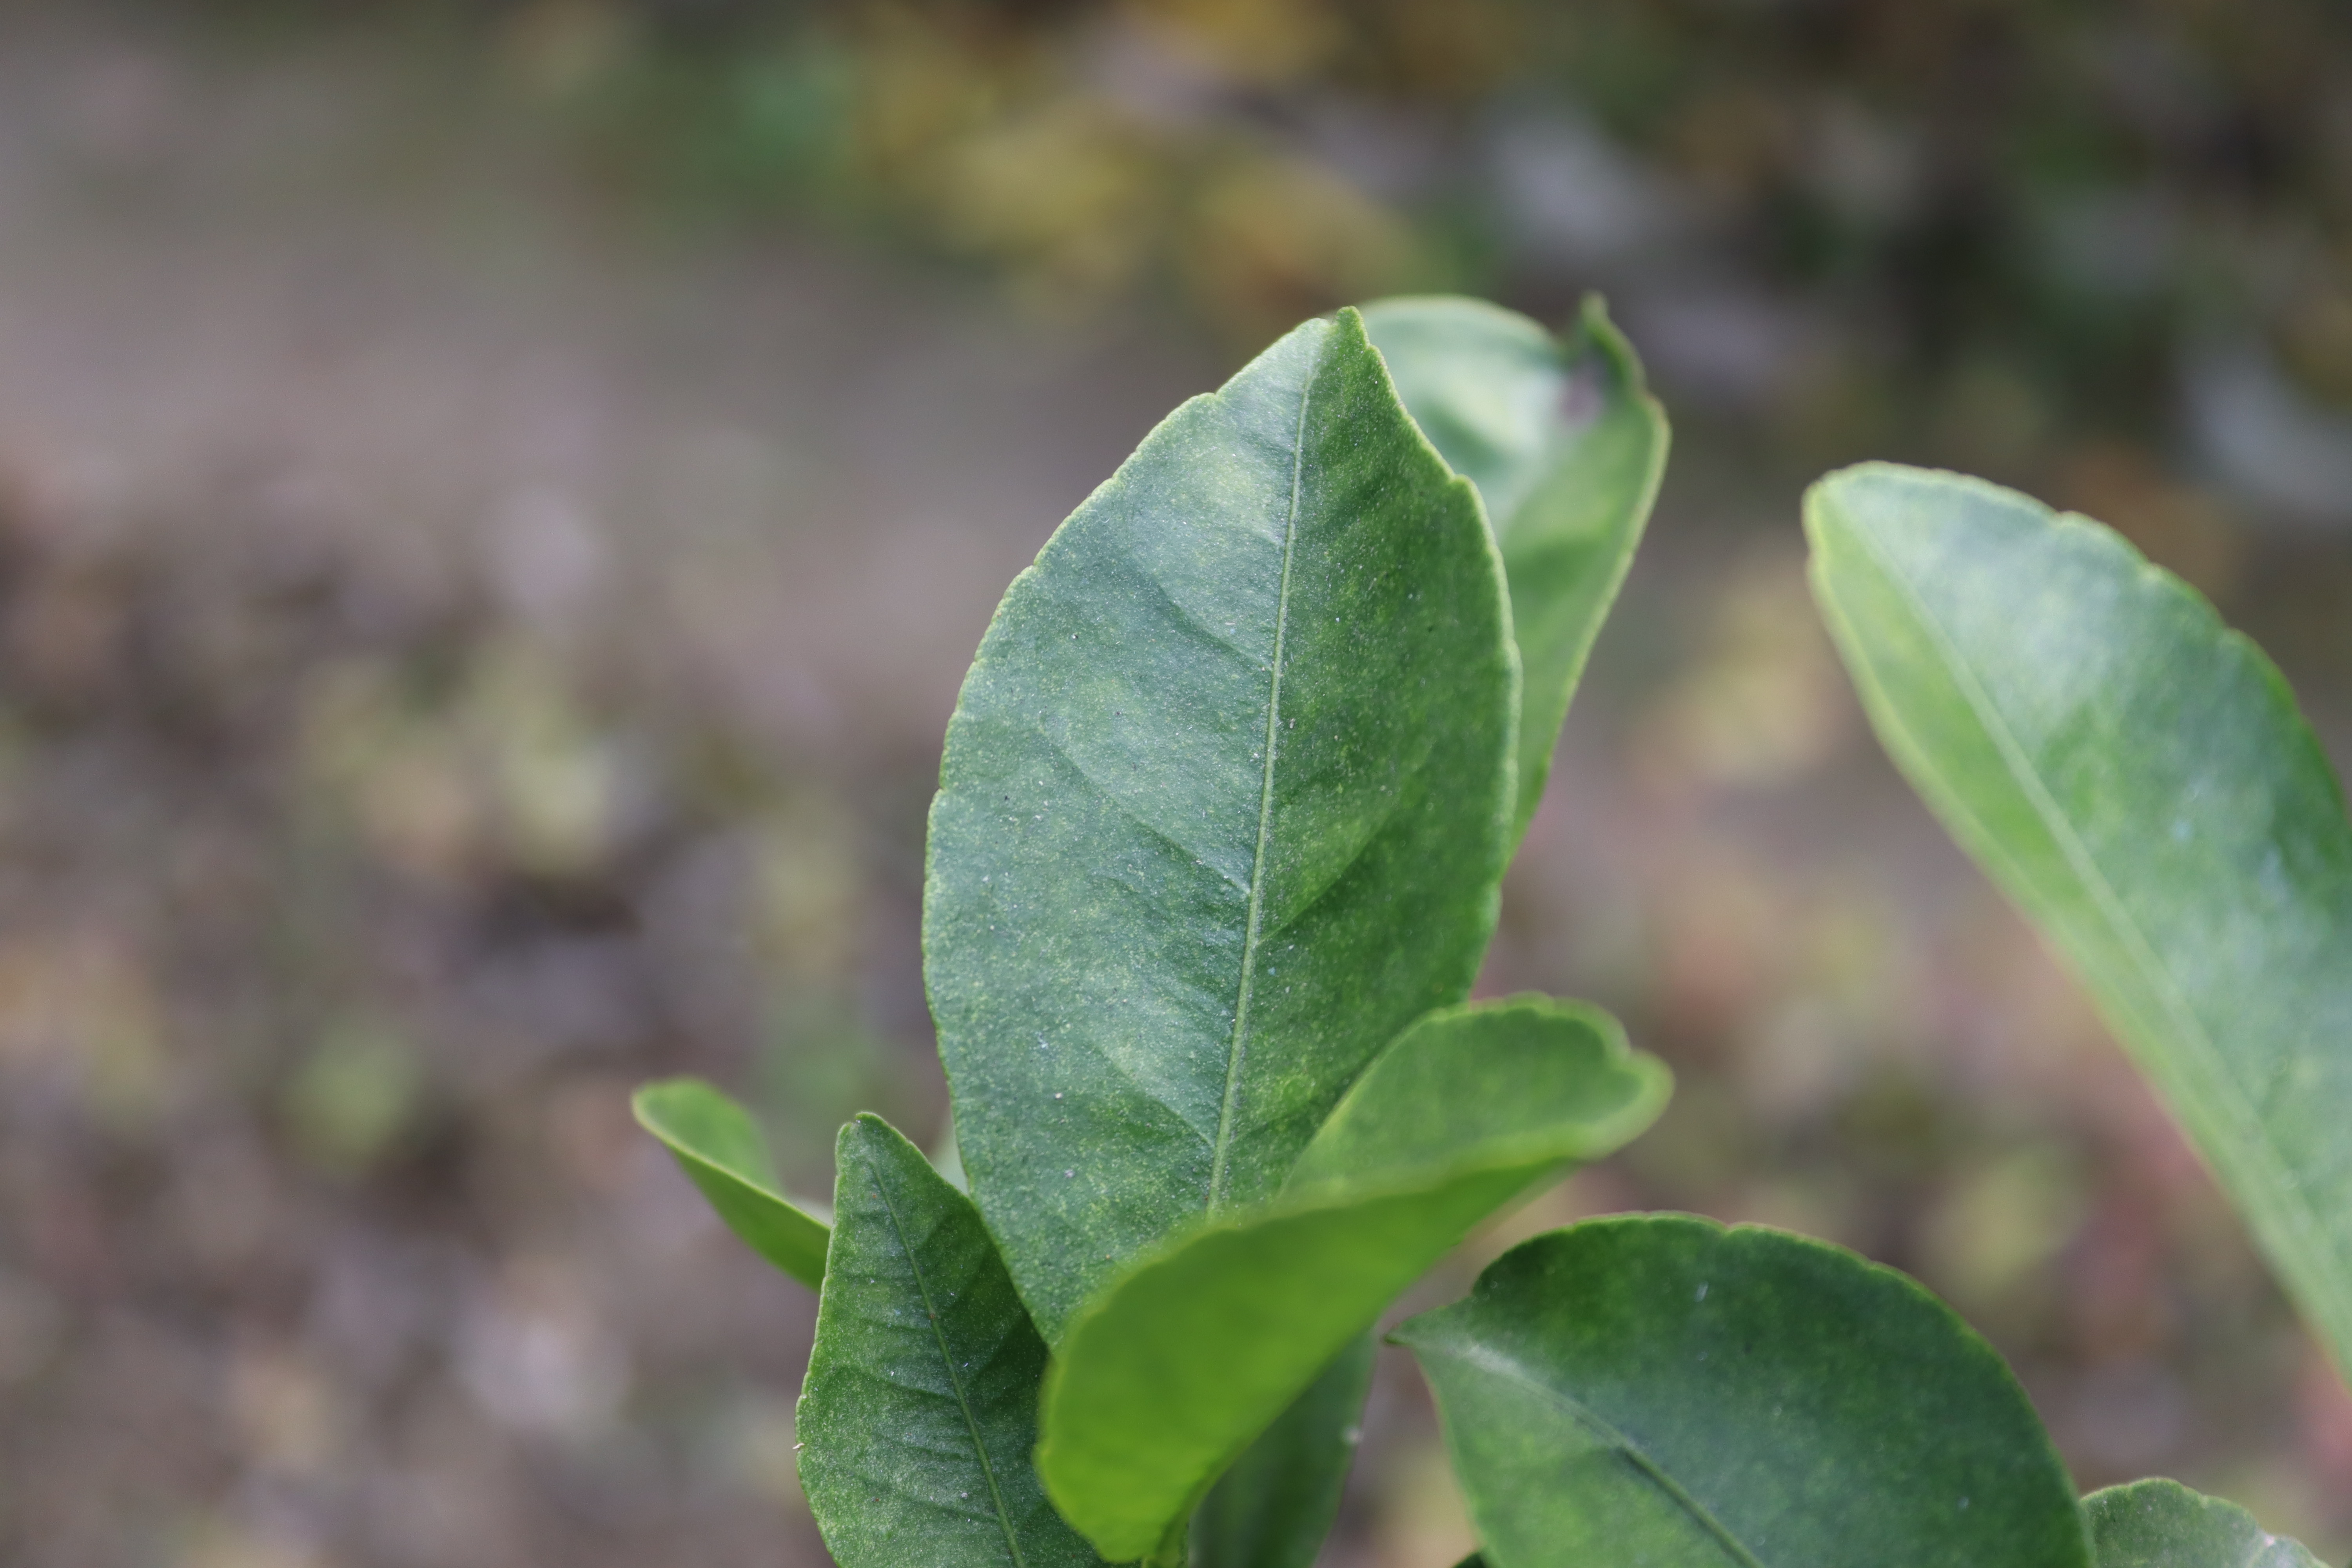
Mandarin leaf variety: China Mishti